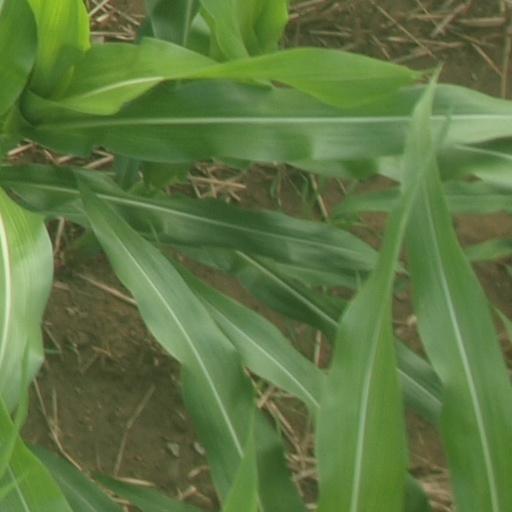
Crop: maize; corn